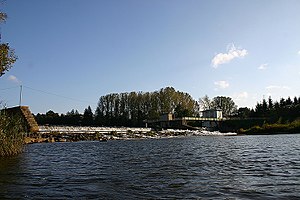
Ems (flod) / Byer og kommuner langs Ems
Ems nær Lingen
Ems er en flod i det nordvestlige Tyskland og det nordøstlige Holland. Den løber gennem de tyske delstater Nordrhein-Westfalen og Niedersachsen og danner grænse mellem området Østfrisland i Tyskland og provinsen Groningen i Holland. Ems har en samlet længde på 371 km.